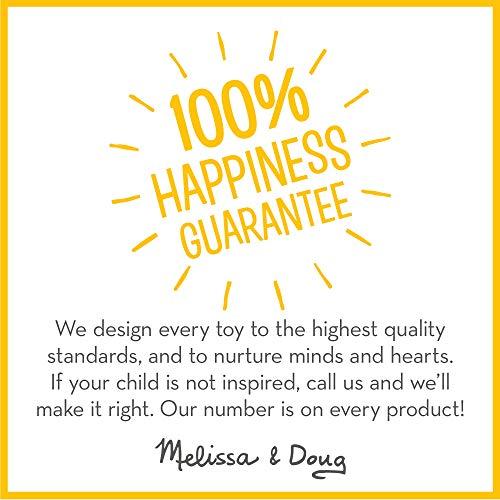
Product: Melissa & Doug Star Diner Restaurant (Play Set & Kitchen, Wooden Diner Play Set, Two Play Spaces in One, 35" H x 23" W x 43.5" L, Great Gift for Girls and Boys - Best for 3, 4, 5 Year Olds and Up)
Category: Toys & Games | Dress Up & Pretend Play | Pretend Play
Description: WOODEN DINER PLAY SPACE: Melissa and Doug’s Star Diner Restaurant is a full service wooden diner play set that includes a kitchen on 1 side and a booth with seating for 2 on the other.
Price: $163.48
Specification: ProductDimensions:43.5x23x35inches|ItemWeight:50pounds|ShippingWeight:53pounds(Viewshippingratesandpolicies)|DomesticShipping:ItemcanbeshippedwithinU.S.|InternationalShipping:Thisitemisnoteligibleforinternationalshipping.LearnMore|ASIN:B072N3Y64F|Itemmodelnumber:3951|Manufacturerrecommendedage:36months-5years